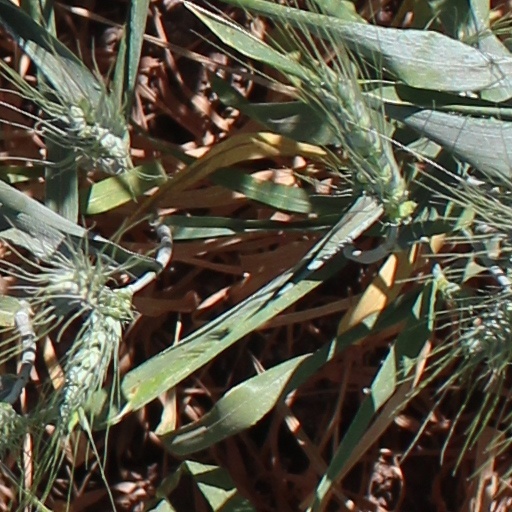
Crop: wheat